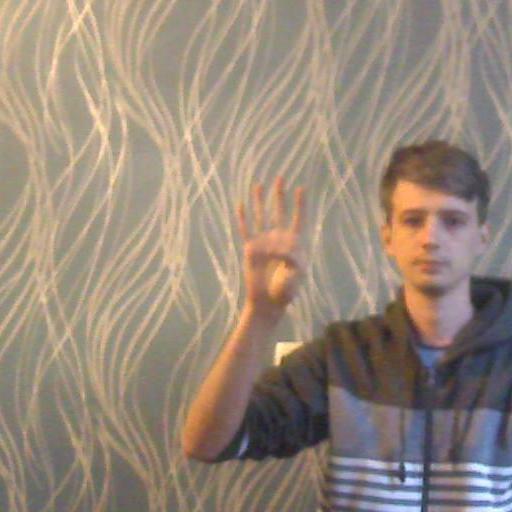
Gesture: four